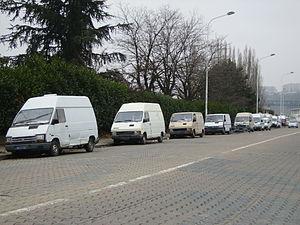
La prostitution désigne une forme d'échange économico-sexuel ponctuelle, explicite et préalablement négociée. Elle recouvre généralement un espace social hétérogène composé souvent d’individus issus de milieux modestes ou très modestes, parfois marginaux, qui trouvent dans cette activité un moyen d’existence et de subsistance. Elle est à 80 % exercée par des femmes même s'il existe une prostitution masculine. Les études sur la prostitution montrent que « l'immense majorité des clients de la prostitution sont des hommes ». En France, selon les chiffres de la proposition de loi visant à sanctionner les clients de prostituées de 2013, 99 % des clients sont des hommes alors que 85 % des prostituées sont des femmes. En 2012, de 40 à 42 millions de personnes se prostituent dans le monde, neuf sur dix d'entre elles dépendent d'un proxénète et les trois quarts d'entre elles ont entre 13 et 25 ans. Le statut légal de la prostitution varie selon les pays et peut également être classé de l'illégalité aux activités légales professionnelles. En 2010, les revenus annuels de la prostitution sont estimés à plus de 187 milliards de dollars.